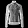
Label: Coat